Patent of Toleration

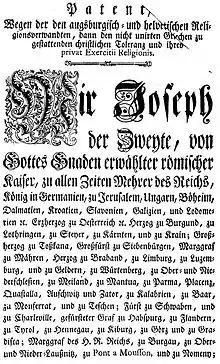
Front page of the edict.

The Patent of Toleration was an edict of toleration issued on 13 October 1781 by the Habsburg emperor Joseph II. Part of the Josephinist reforms, the Patent extended religious freedom to non-Catholic Christians living in the crown lands of the Habsburg monarchy, including Lutherans, Calvinists, and the Eastern Orthodox. Specifically, these members of minority faiths were now legally permitted to hold "private religious exercises" in clandestine churches.